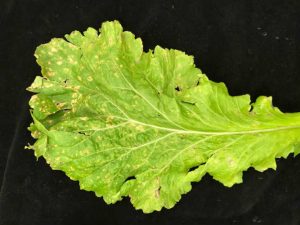
Plant: Lettuce
Disease: lettuce mosaic virus